History of Czech civilian firearms possession

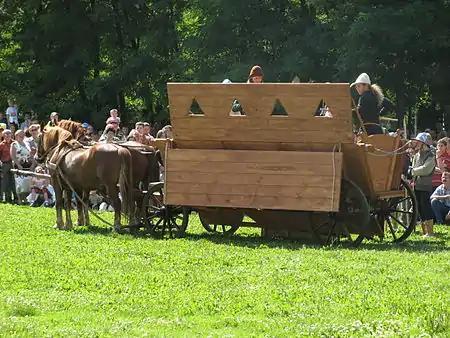
A replica of 1420s Hussite war wagon with embrasures for firearms.

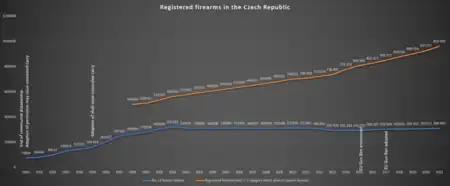
Total number of gun license holders and registered firearms in the Czech Republic since the fall of communism

The history of Czech civilian firearms possession extends over 600 years back when the Czech lands became the center of firearms development, both as regards their technical aspects as well as tactical use.